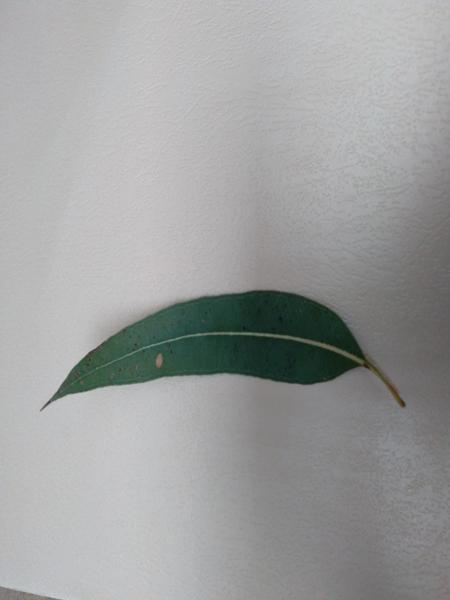
Plant: Eucalyptus